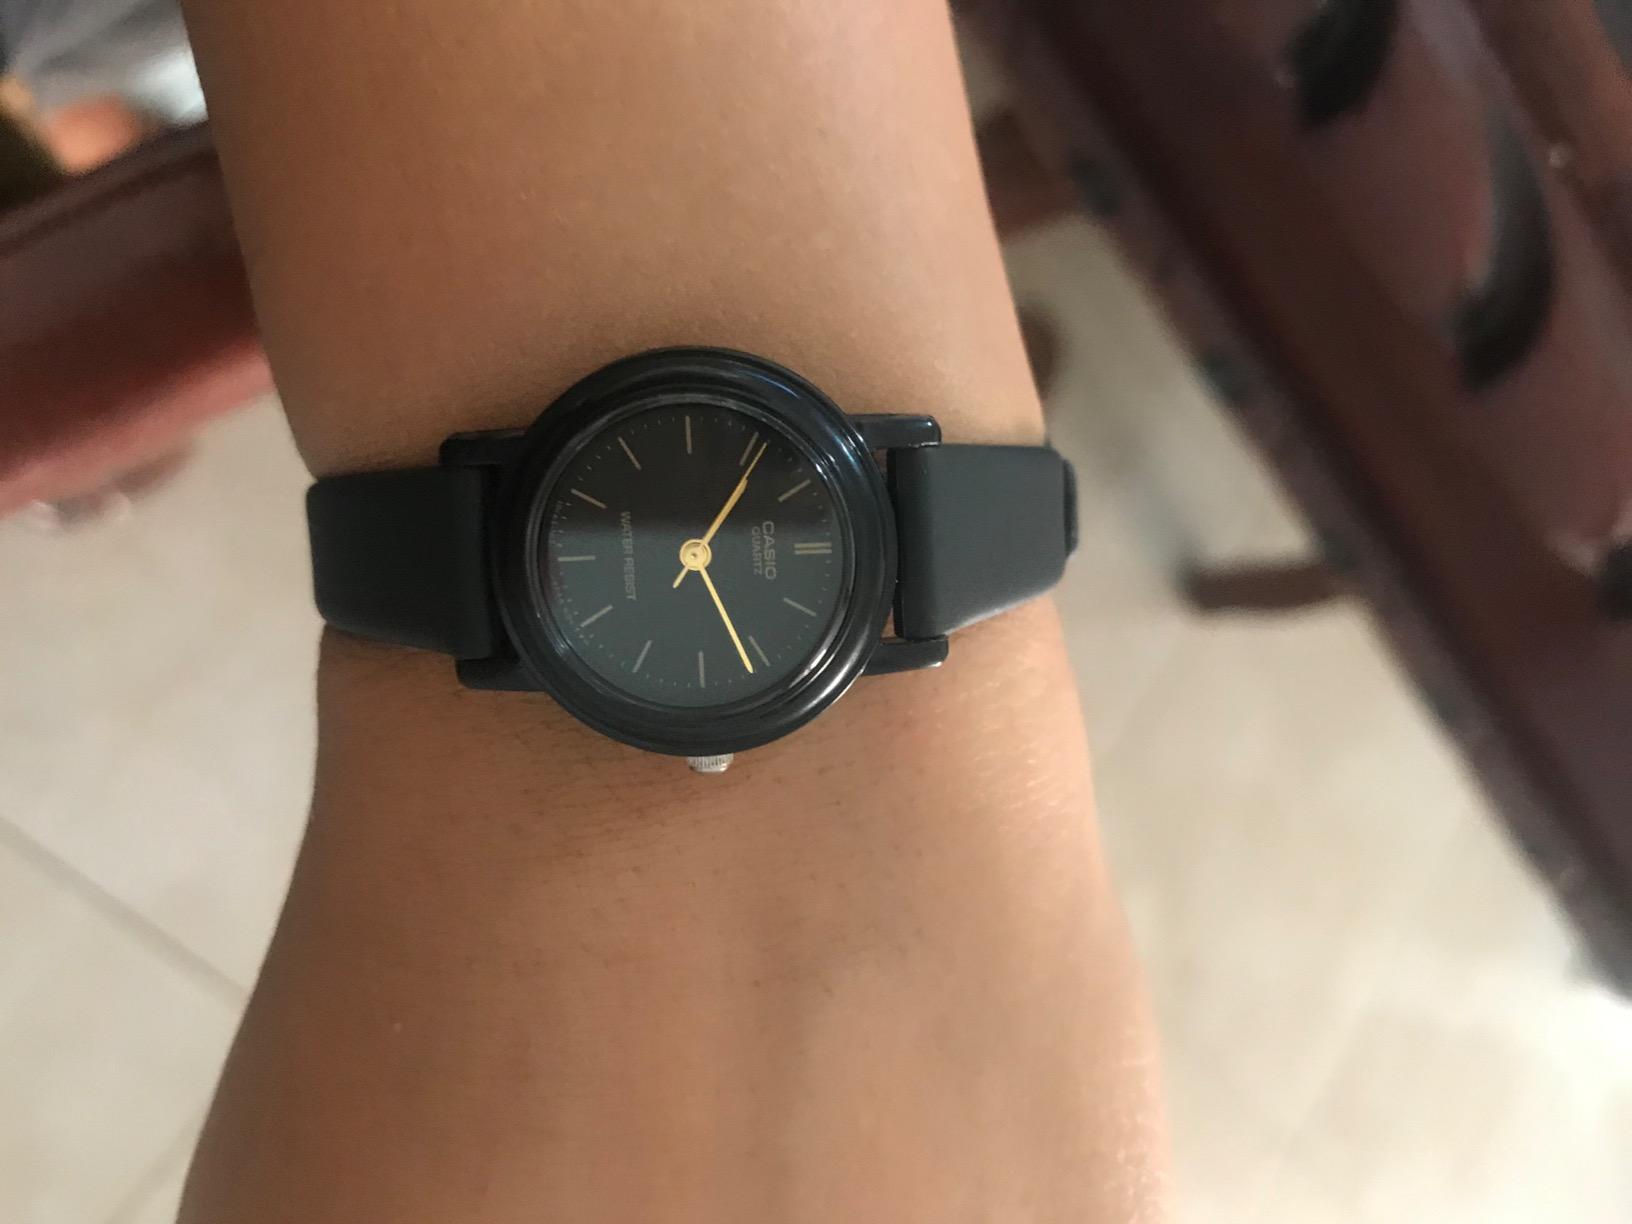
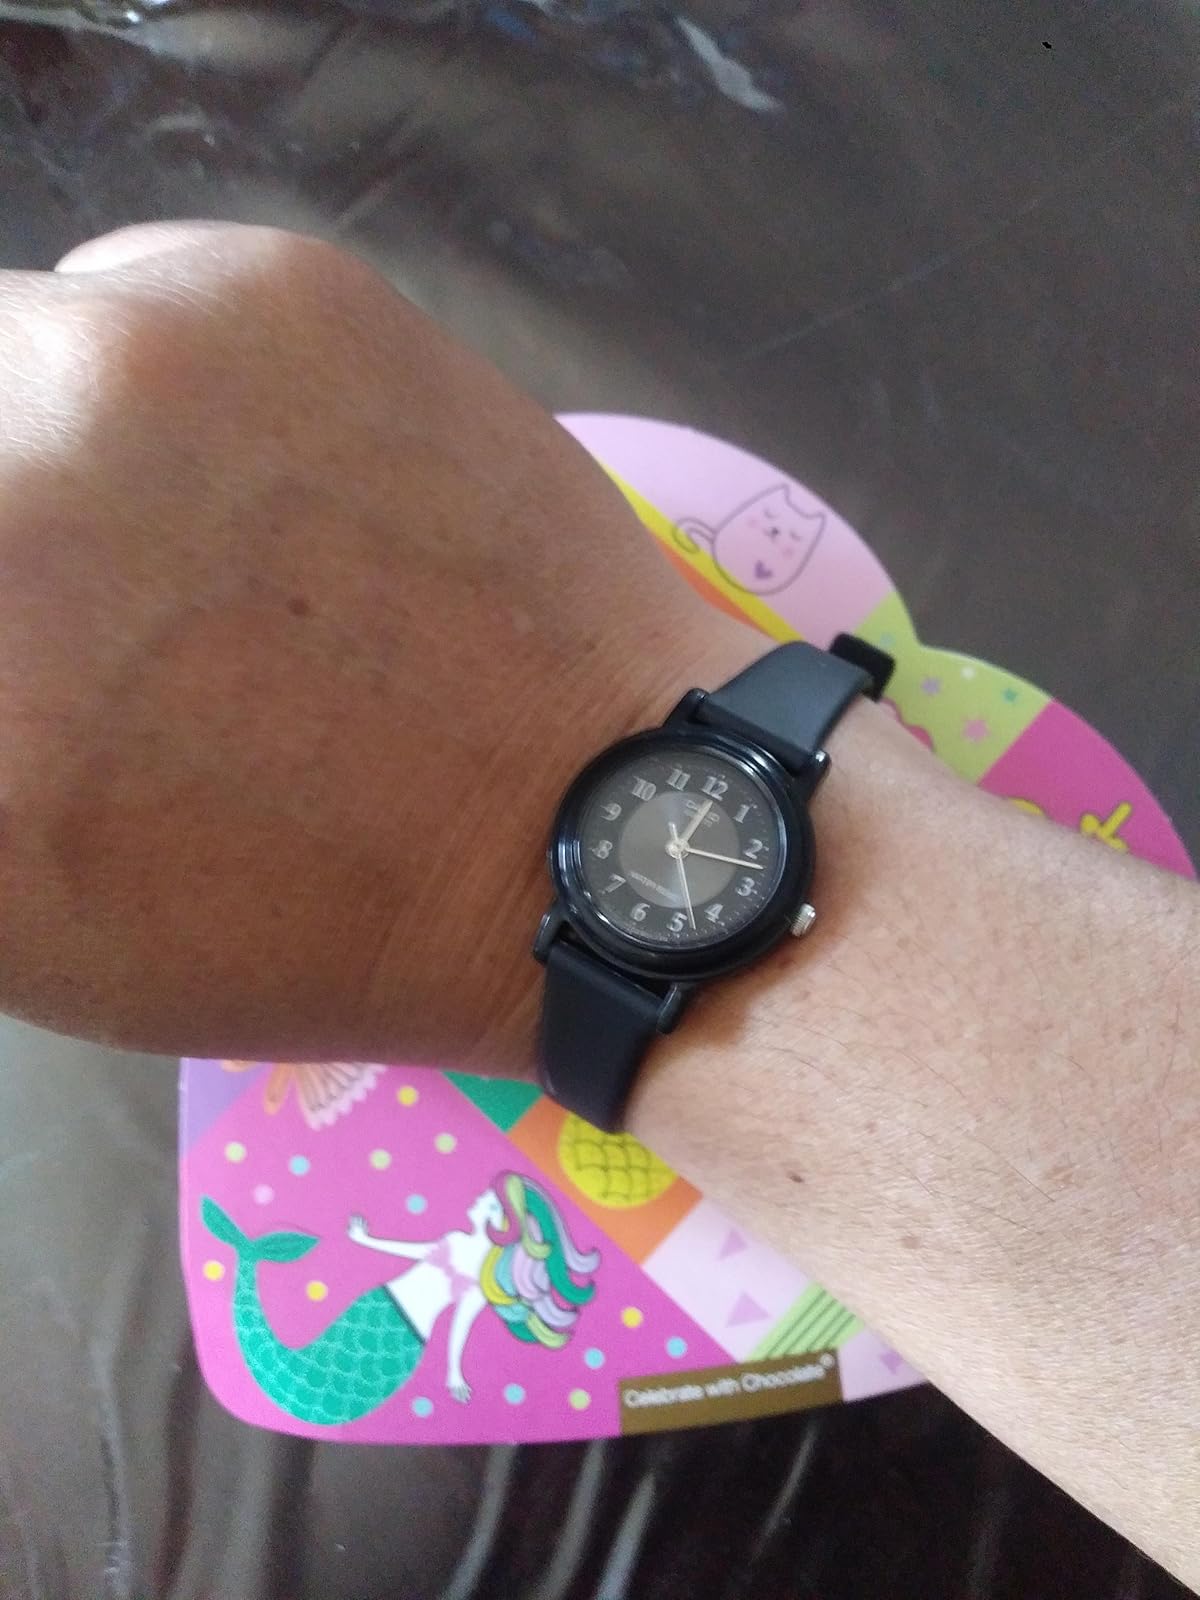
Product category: accessories_watch
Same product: no